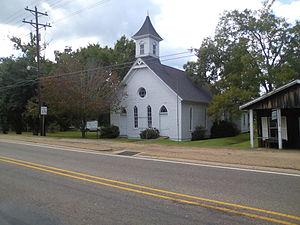
Robeline est un village de la paroisse des Natchitoches, en Louisiane, aux États-Unis.